Joan Claudi Peiròt

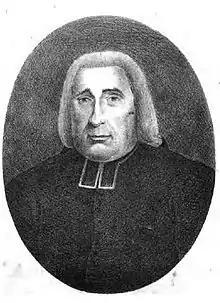

Joan Claudi Peiròt (in French "Jean-Claude Peyrot", September 3, 1709 – April 3, 1795) was an Occitan-language writer from Millau in the province of Rouergue.